Poseidon

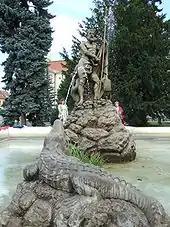
Neptune's fountain in Prešov, Slovakia.

Dolphins then came as guides and escorted him to the halls of Poseidon's palace, where he was warmly welcomed. He received the ring, and in addition a purple wedding cloak and a crown from the Nereid Amphitrite, to prove his words. Theseus then emerged from the sea and gave the ring to Minos. Theseus killed the Minotaur, and in time succeeded his father Aegeus as king of Athens. By an Amazon he had a son, Hippolytus, while his wife Phaedra (Minos' daughter) gave him two sons.